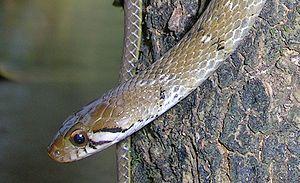
Hebius beddomei est une espèce de serpents de la famille des Natricidae.